Aquarius Casino Resort

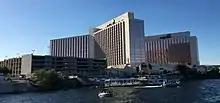
The property as seen from the Colorado River in 2018

The Aquarius Casino Resort (formerly Flamingo Hilton Laughlin and Flamingo Laughlin) is a hotel and casino located on the banks of the Colorado River in Laughlin, Nevada. It is owned and operated by Golden Entertainment and is the largest hotel in Laughlin.